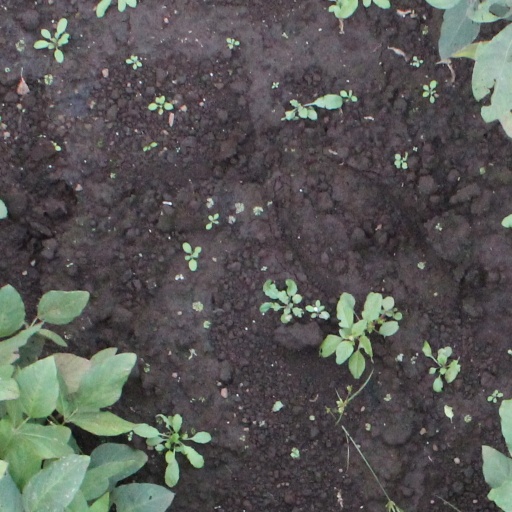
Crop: soybean